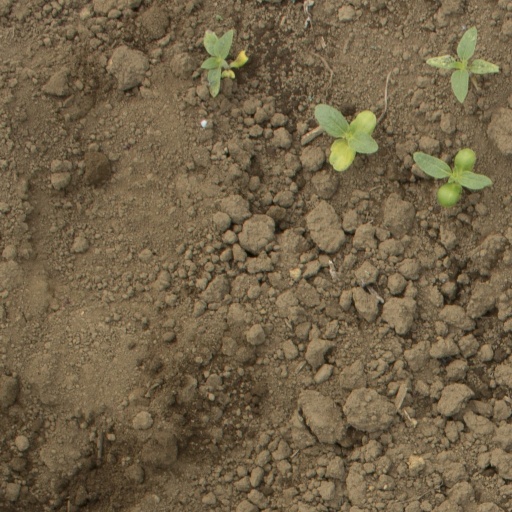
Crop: Jerusalem artichoke